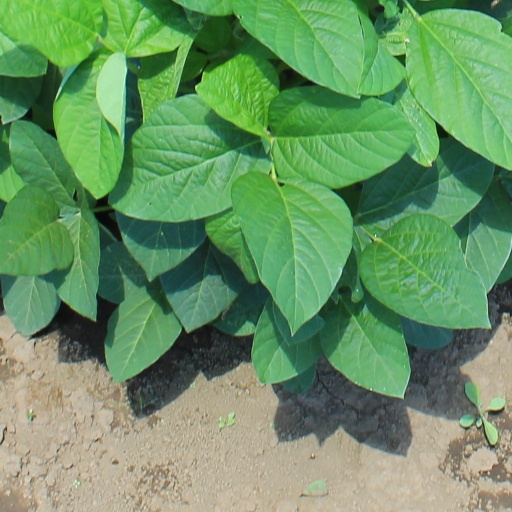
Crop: soybean